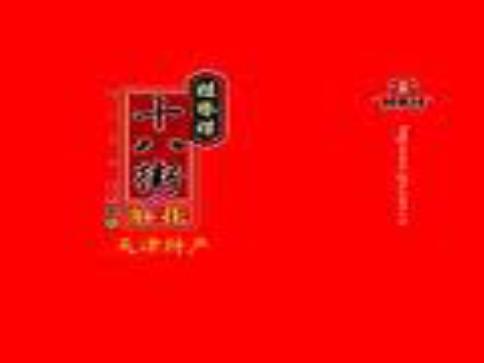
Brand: GuiFaXiangShiBaJie
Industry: Food